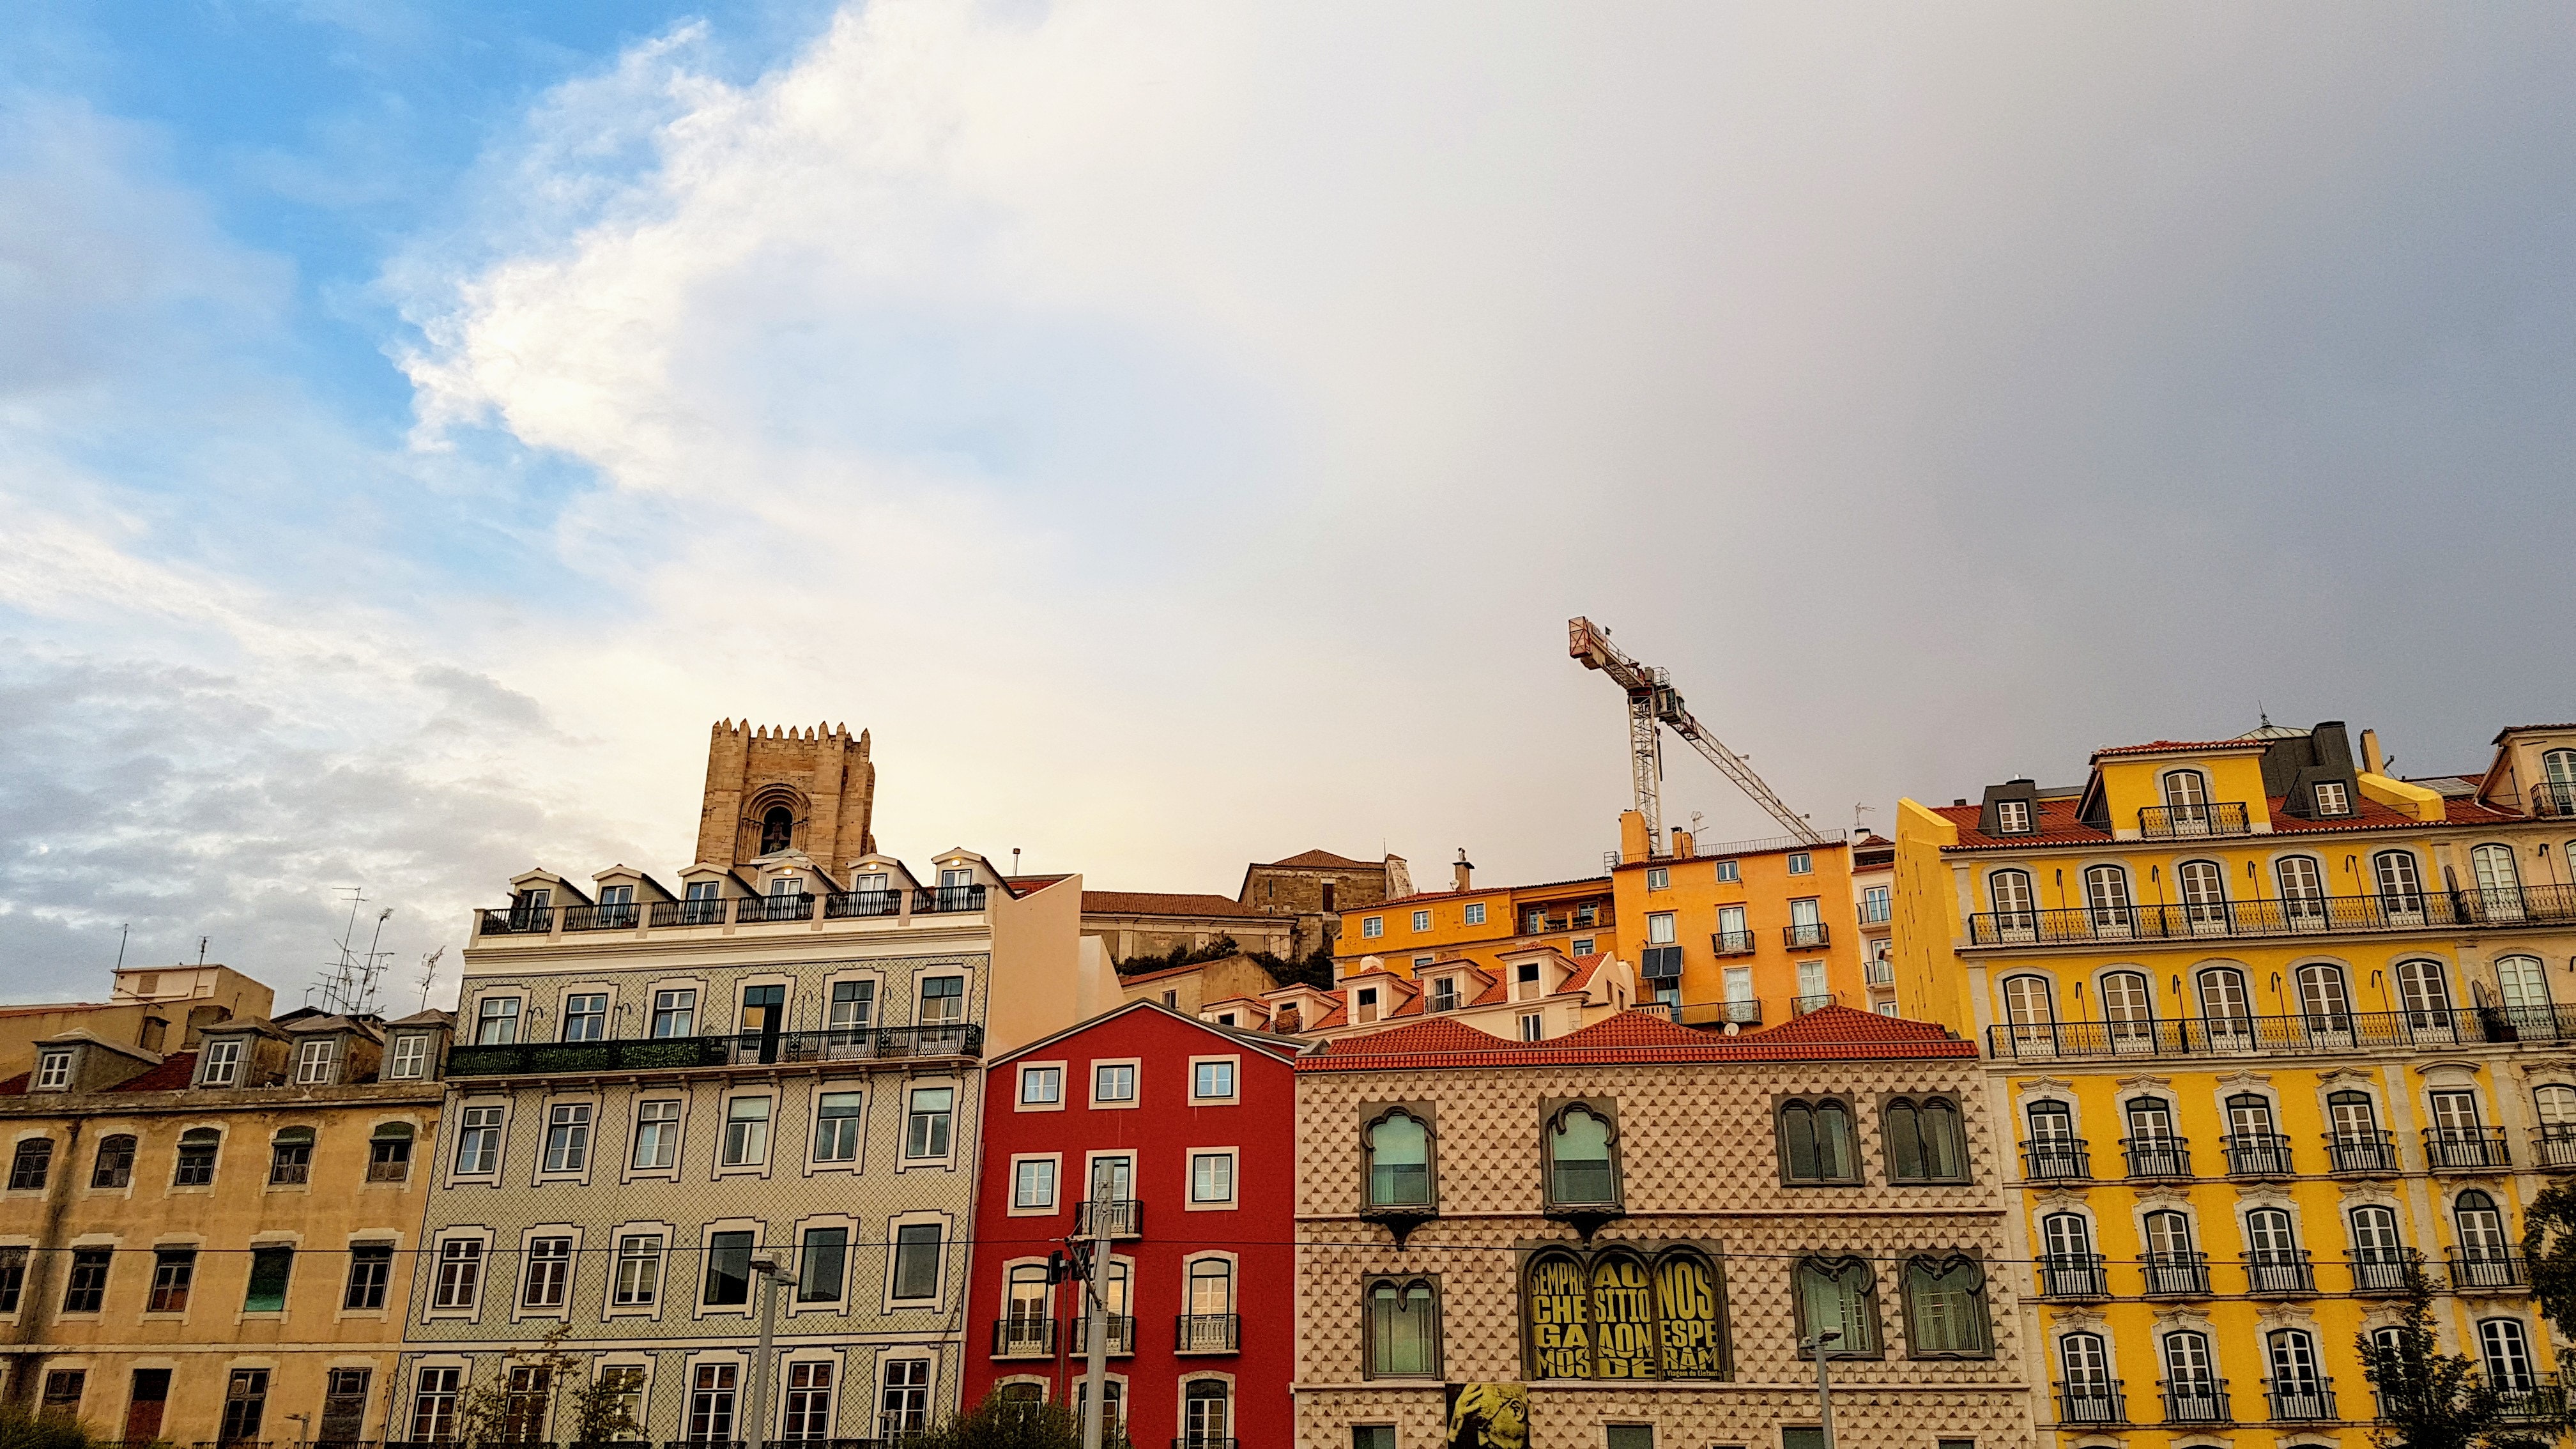
sky, city, landmark, urban area, building, town, metropolis, cloud, daytime, cityscape, facade, skyline, town square, plaza, tower, evening, downtown, roof, skyscraper